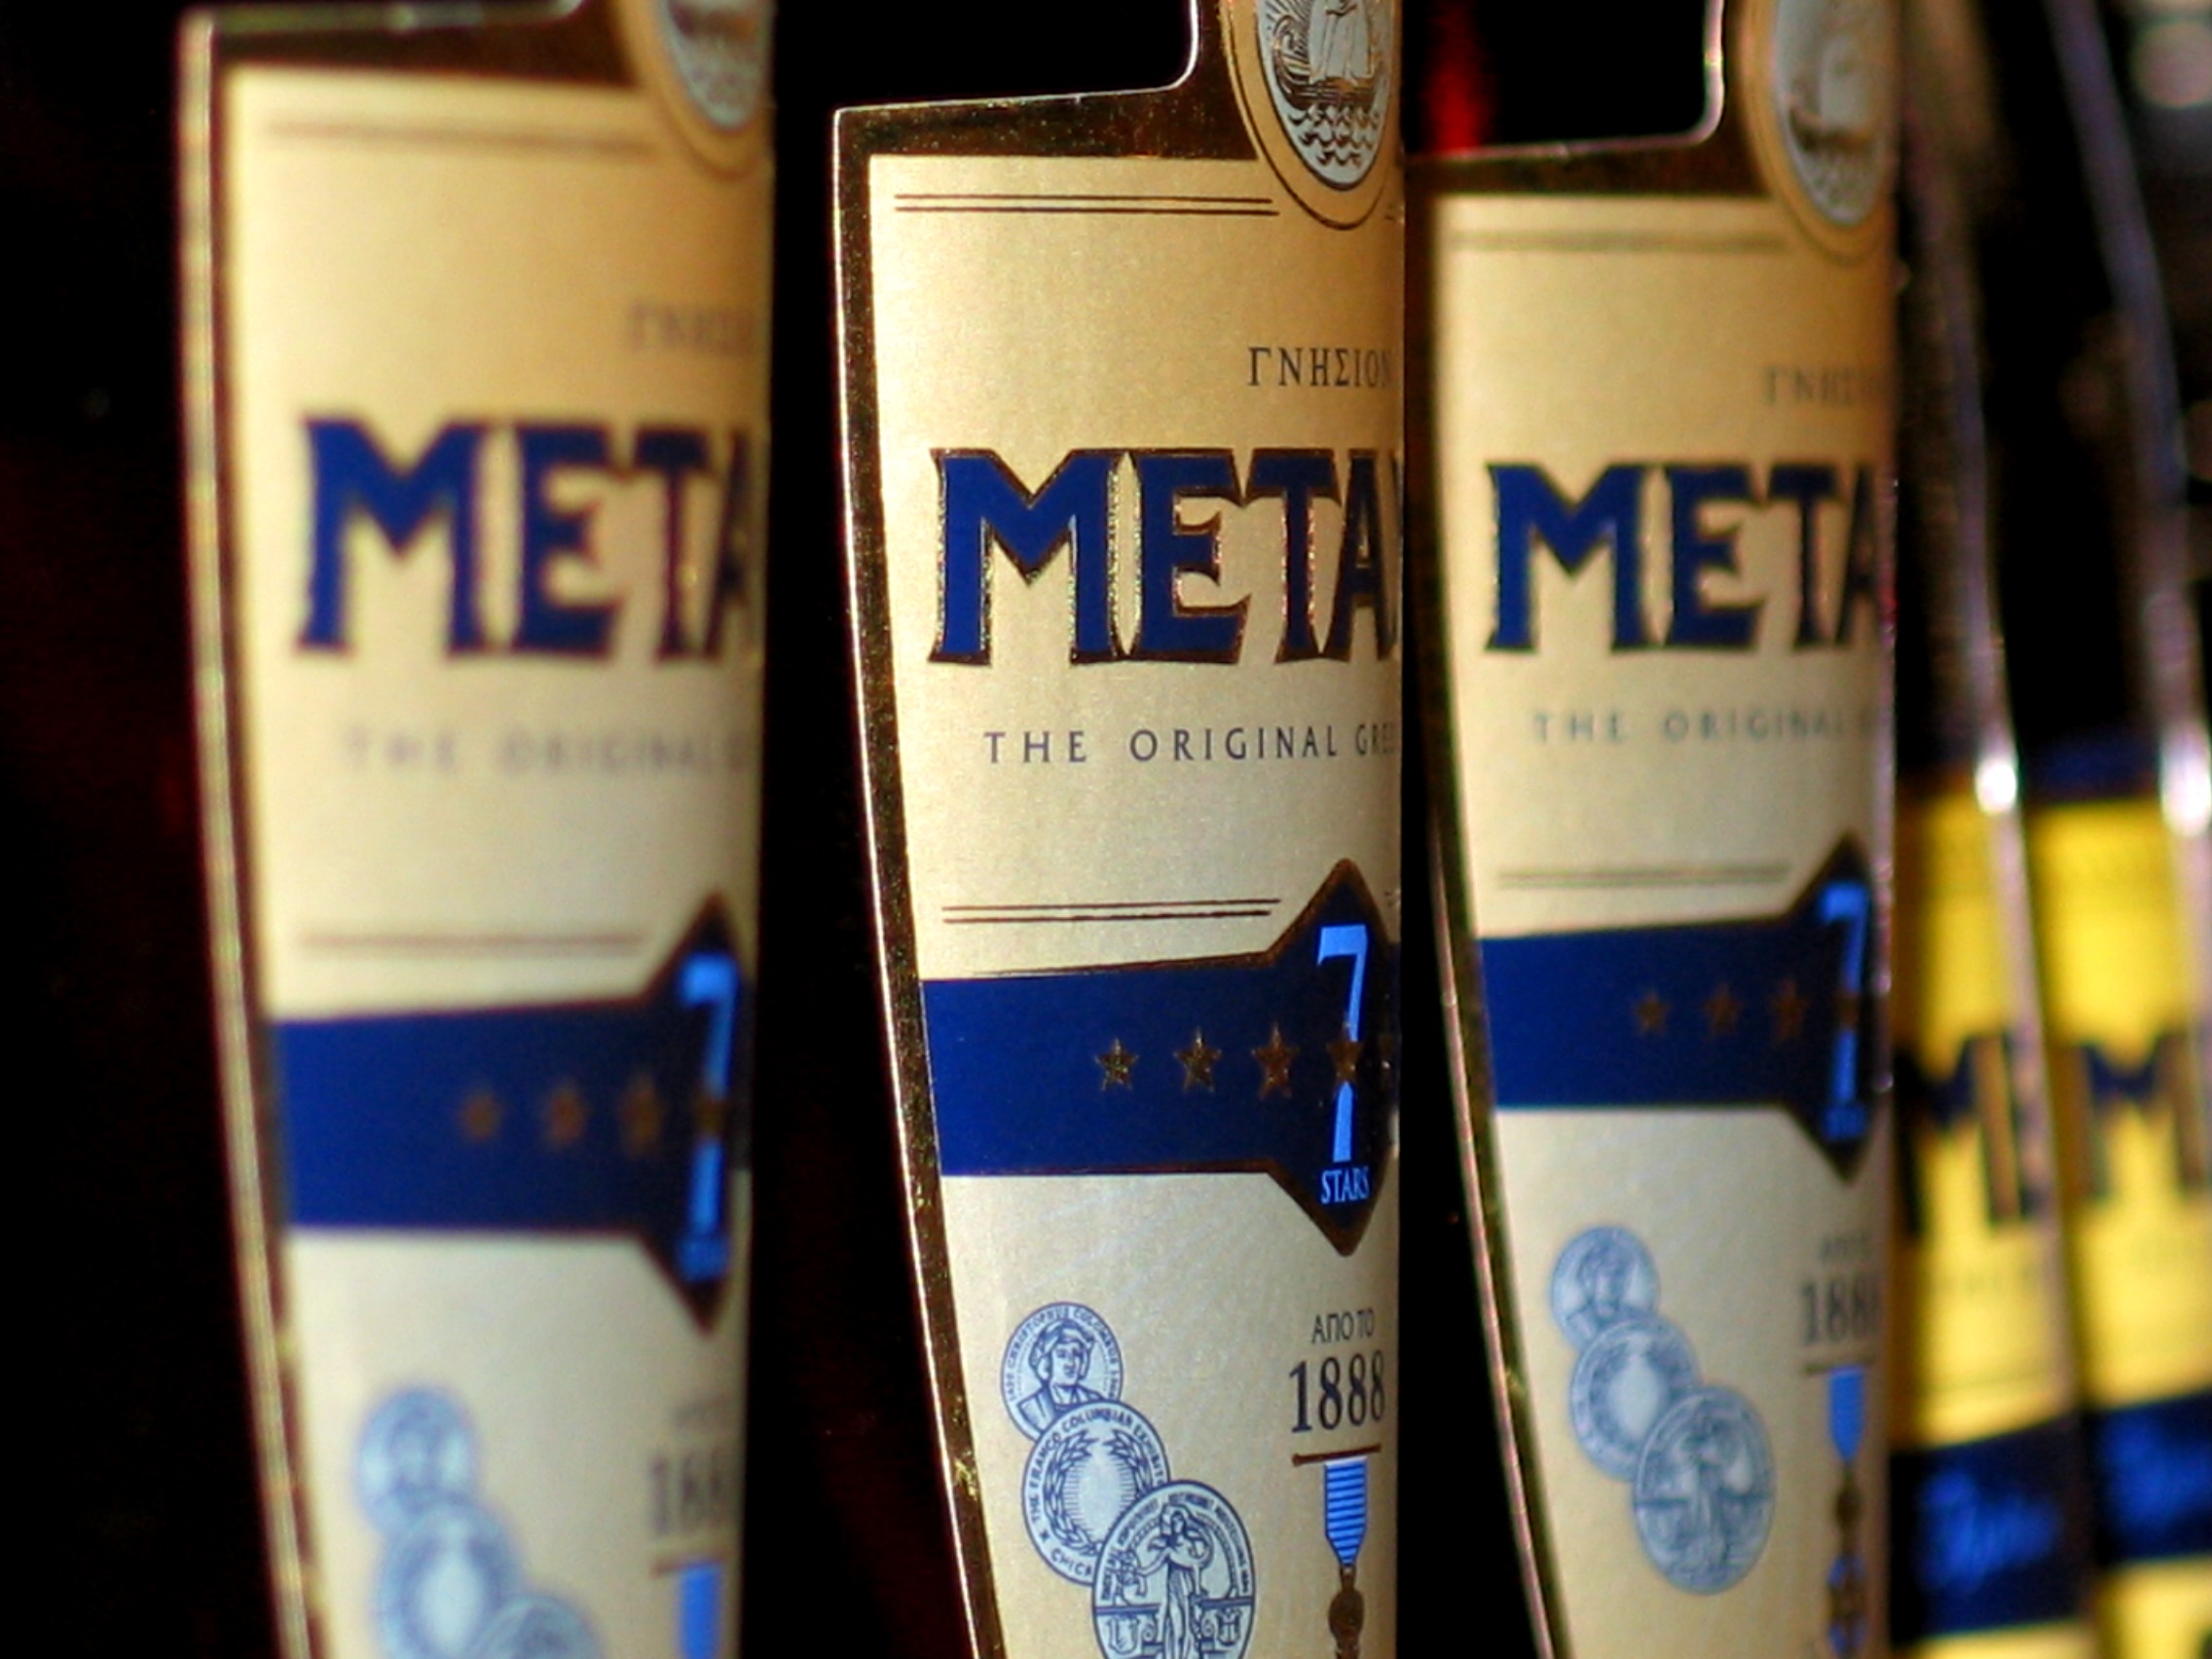
restaurant, bar, shop, greek, mediterranean, cozy, drink, bottle, waiter, alcohol, label, alcoholic, spirits, funny, supermarket, control, trade, sale, liqueur, gastronomy, inn, economy, benefit from, pub, waitress, brandy, restaurante, operation, after work, alcoholic beverage, alcohol sales, glass bottles, stimulant, samos, distilled beverage, metaxa